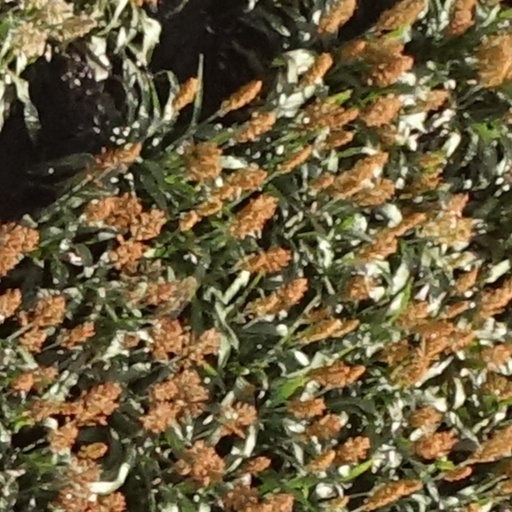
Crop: sorghum